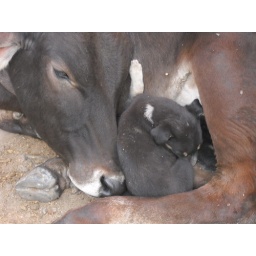
This cow and her two puppies were seen on the streets of Varanasi on our vacation in January 2011.